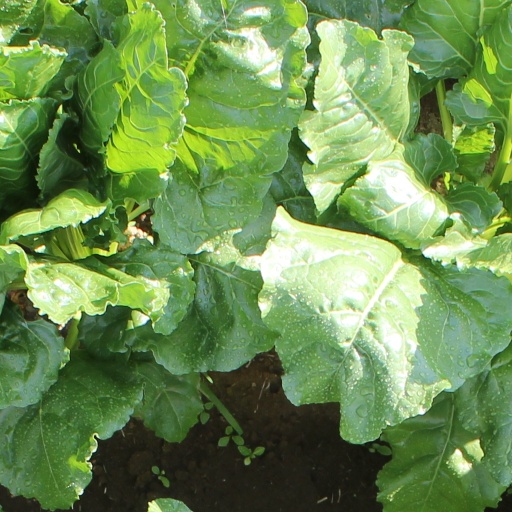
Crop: sugar beet